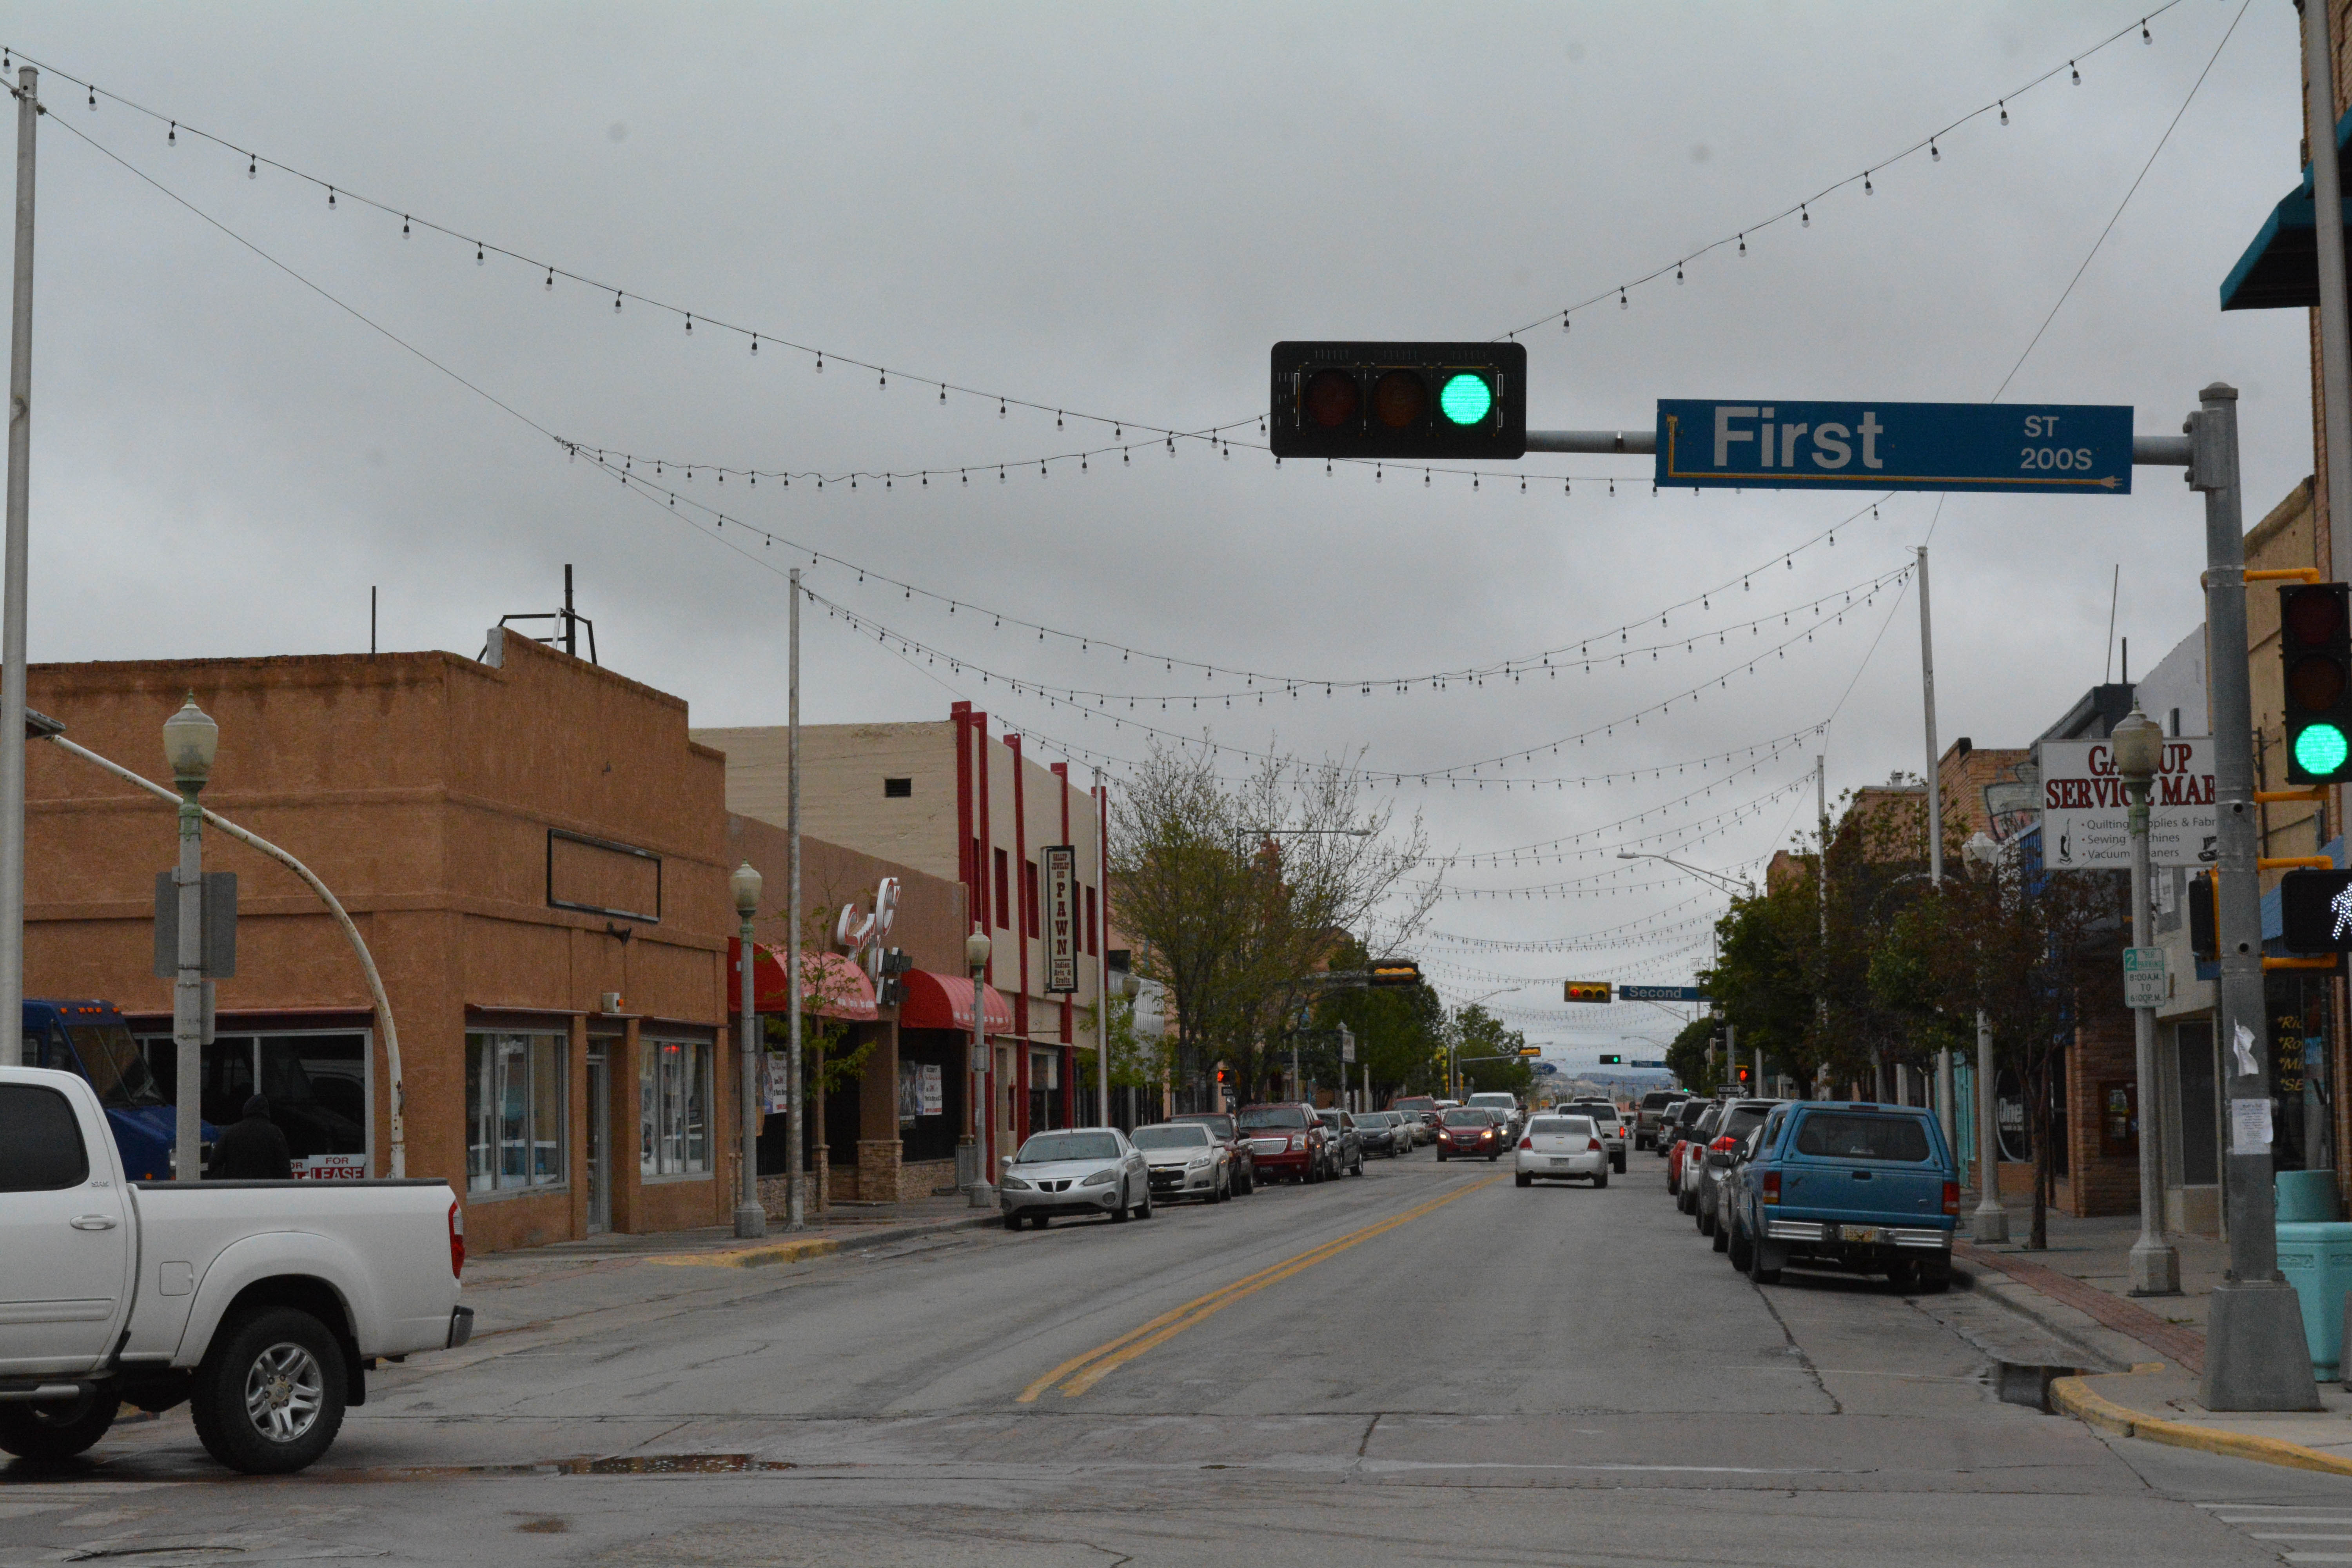
pedestrian, road, street, town, highway, overpass, downtown, transport, vehicle, lane, lighting, public transport, infrastructure